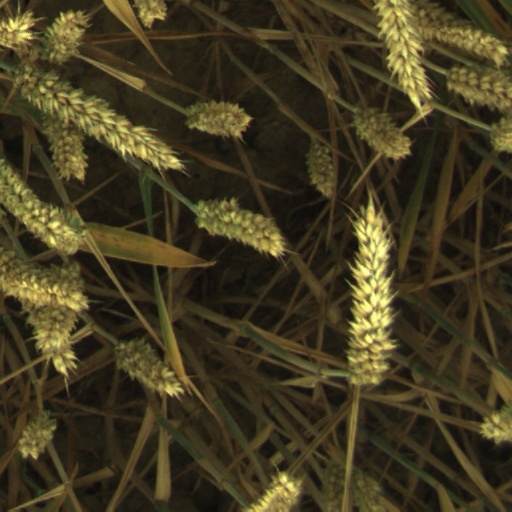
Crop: wheat